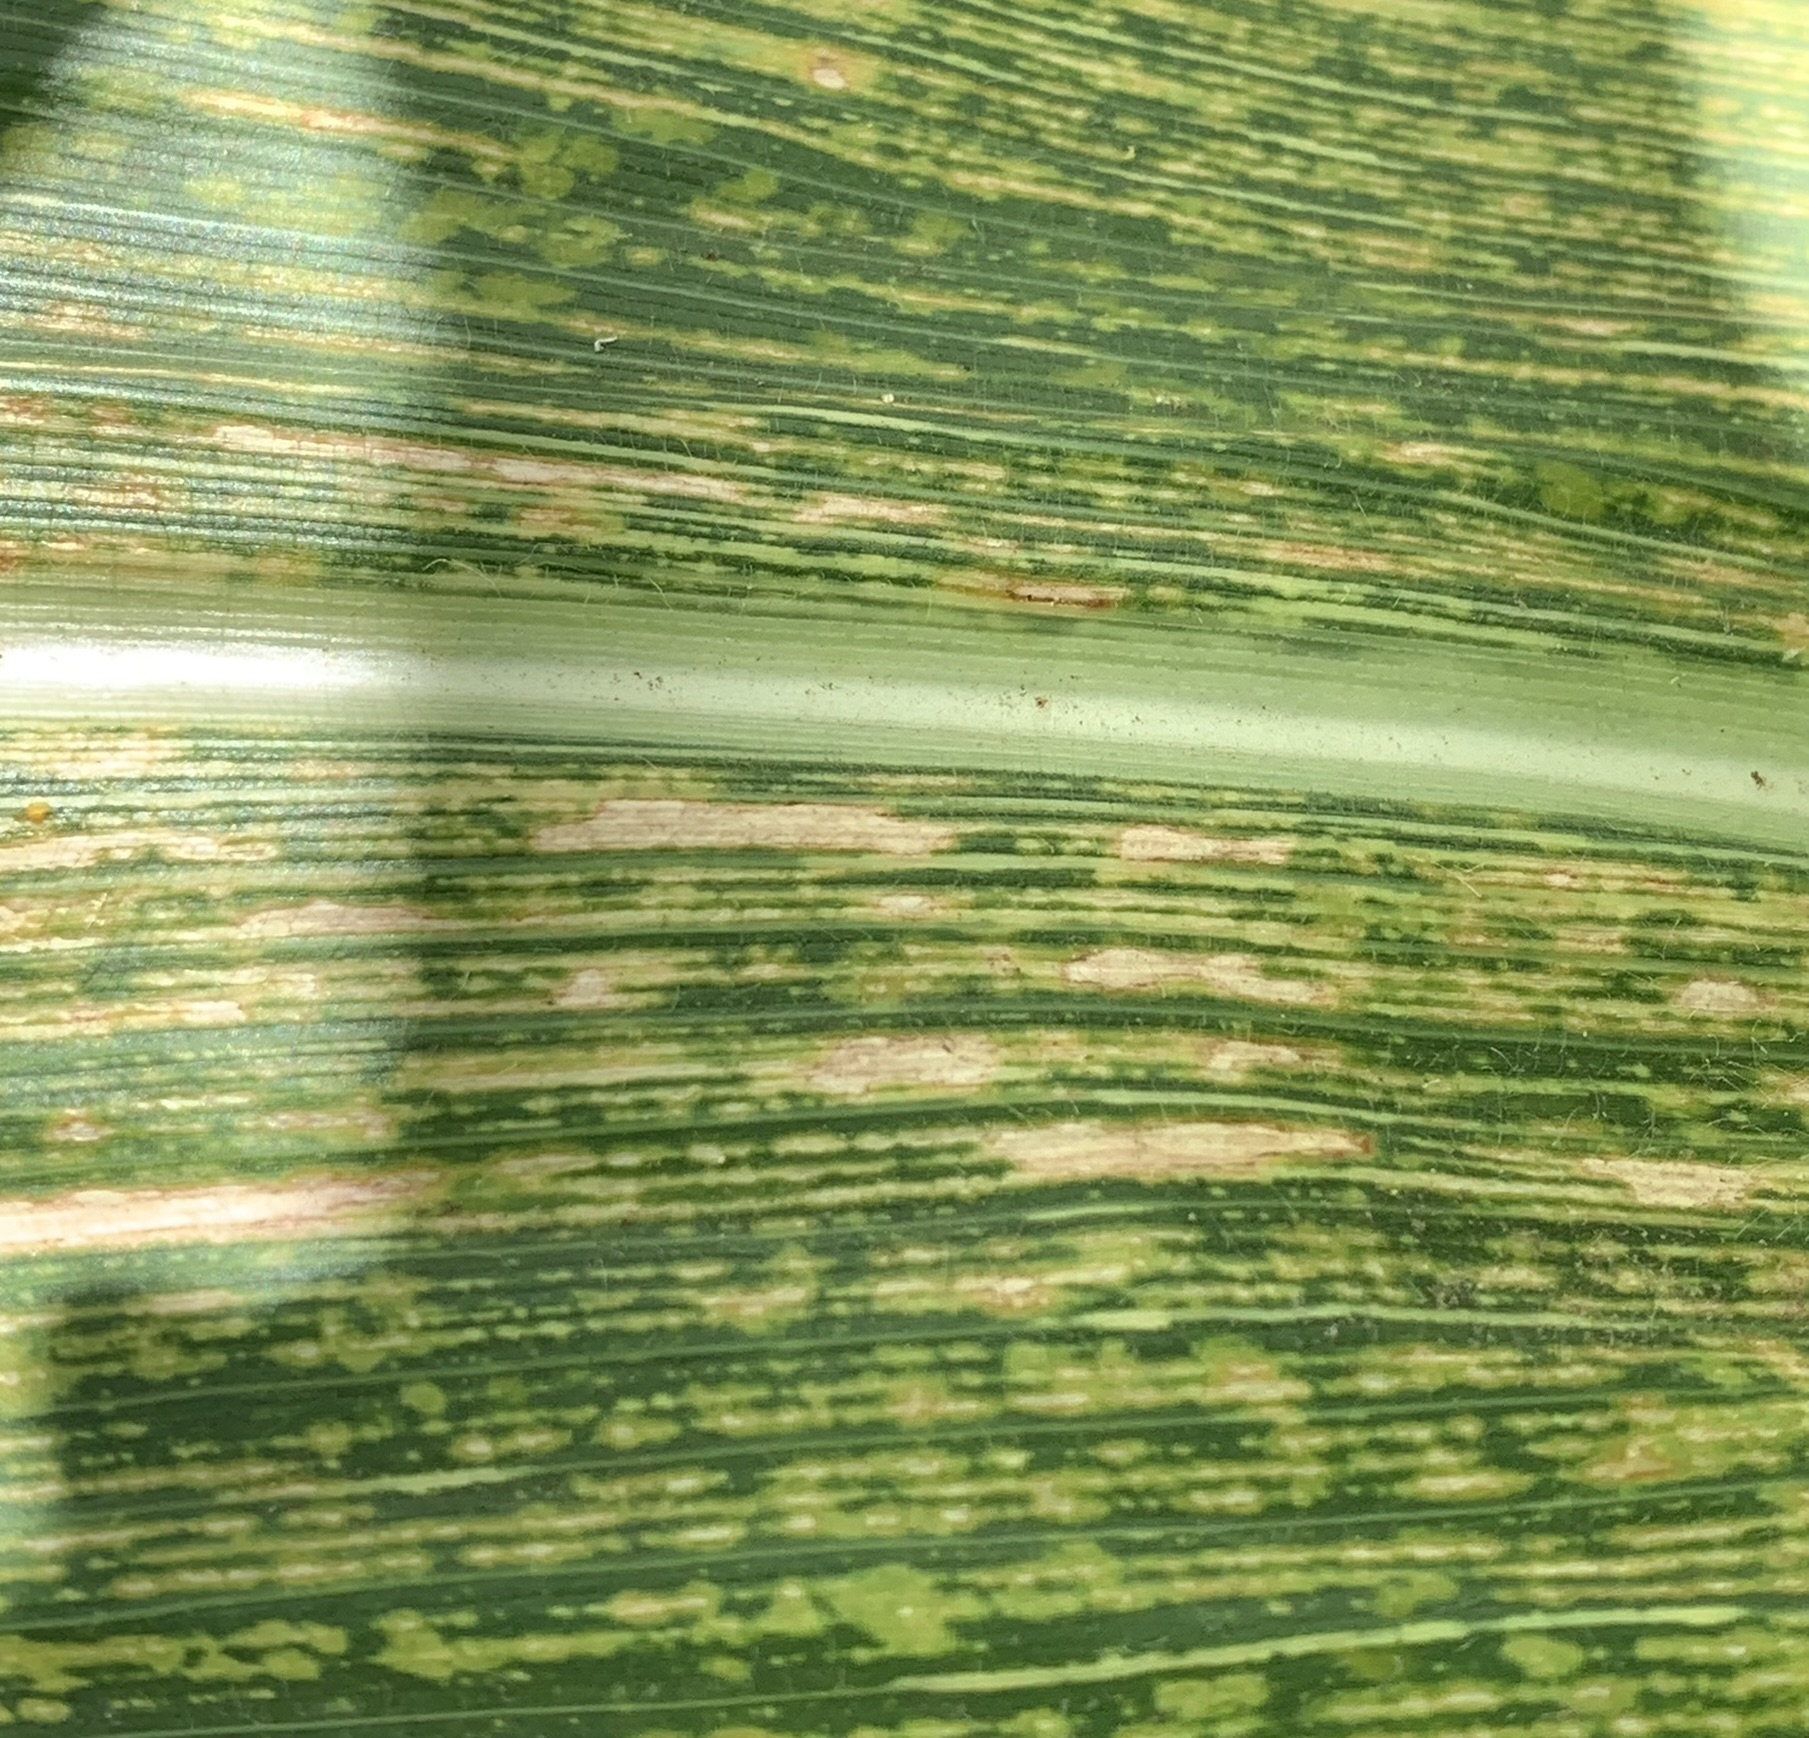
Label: MLN